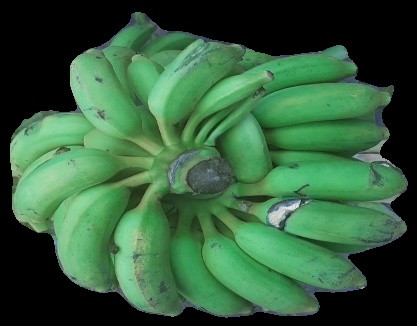
Variety: elakki-bale
Grade: grade2